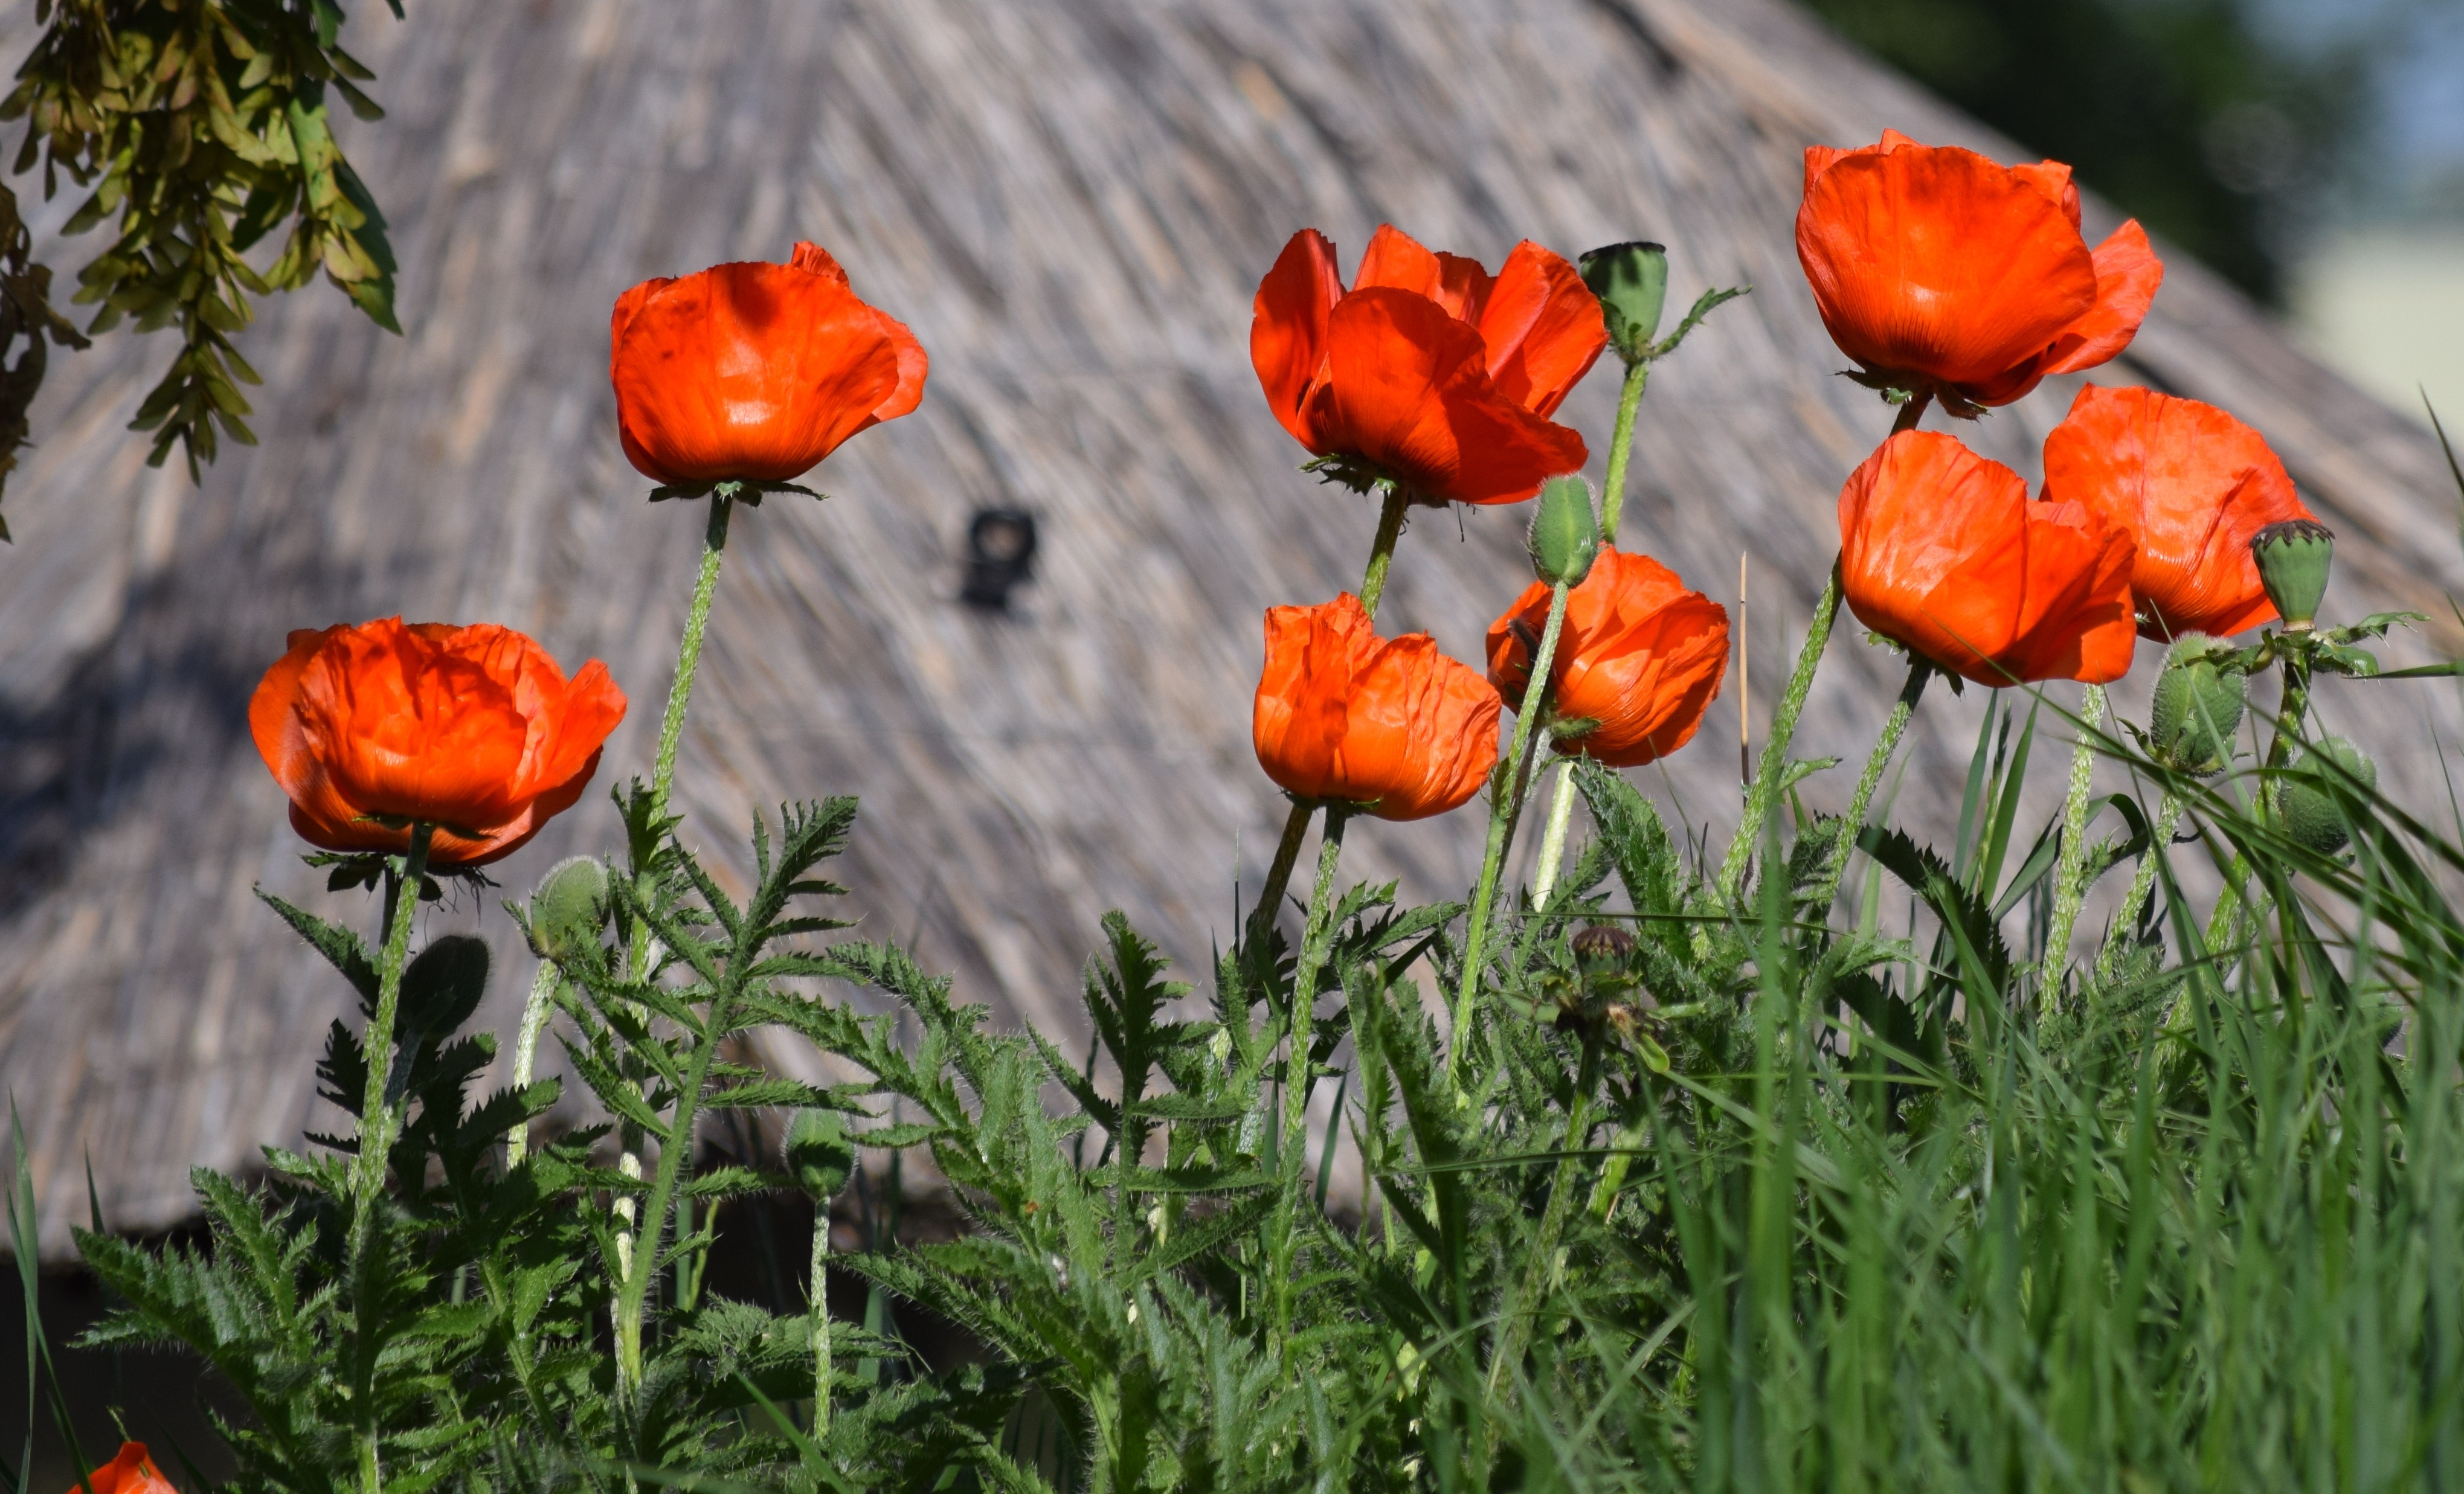
plant, field, flower, petal, tulip, red, botany, flora, wildflower, poppy, coquelicot, macro photography, flowering plant, land plant, poppy family